Ulysses S. Grant IV

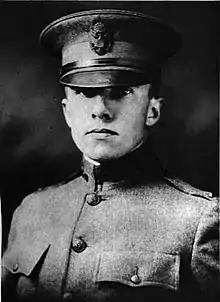
Grant as a lieutenant in World War I

Ulysses Simpson Grant IV (May 23, 1893 – March 11, 1977) was an American geologist and paleontologist known for his work on the fossil mollusks of the California Pacific Coast. He was the youngest son of Ulysses S. Grant Jr., and a grandson of President Ulysses S. Grant and Senator Jerome B. Chaffee. He was born at his father's farm, Merryweather Farm, in Salem Center on May 23 1893 Westchester County, New York. Shortly after his birth, the family moved to San Diego, California.